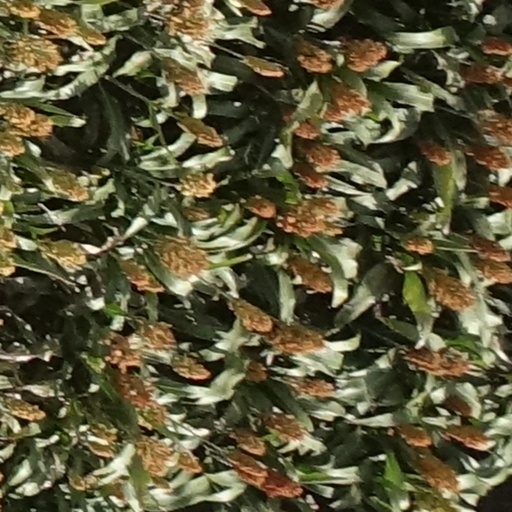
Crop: sorghum